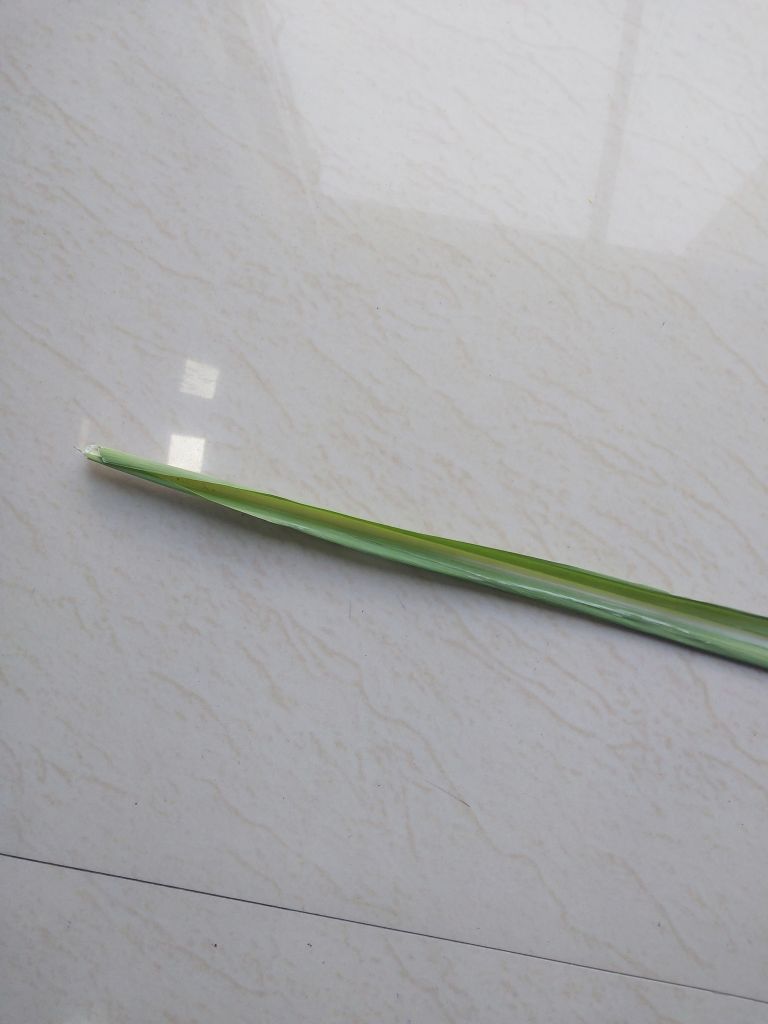
Label: Viral Disease